SummerSlam (1988)

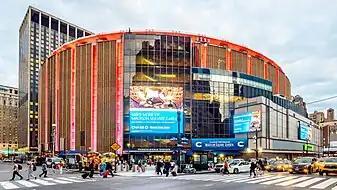
The inaugural SummerSlam was held at Madison Square Garden in New York City, New York.

In the late 1980s, the World Wrestling Federation's (WWF, now WWE) main competition in the professional wrestling industry was from the National Wrestling Alliance's (NWA) Jim Crockett Promotions. WWF Chairman Vince McMahon countered Jim Crockett's successful Starrcade pay-per-view (PPV), which began airing in 1983, by creating WrestleMania. After WrestleMania III in March 1987, the most successful professional wrestling pay-per-view event in history, McMahon created Survivor Series, which aired the same day as Starrcade in November 1987. After defeating Crockett in the ratings war, McMahon created the Royal Rumble, an event airing for free on the USA Network in January 1988, on the same night as the Crockett-produced PPV, Bunkhouse Stampede. The event set a ratings record for the network with eight million households tuning in to watch the event. In retaliation, Crockett created the Clash of the Champions I event, which aired simultaneously with WrestleMania IV. WrestleMania IV garnered higher ratings, and not long after, Crockett filed for bankruptcy and sold his company to Ted Turner, who rebranded it as World Championship Wrestling (WCW).